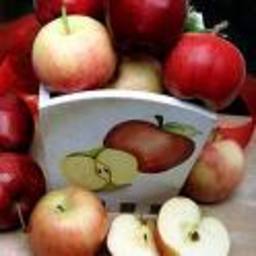
Label: Apple